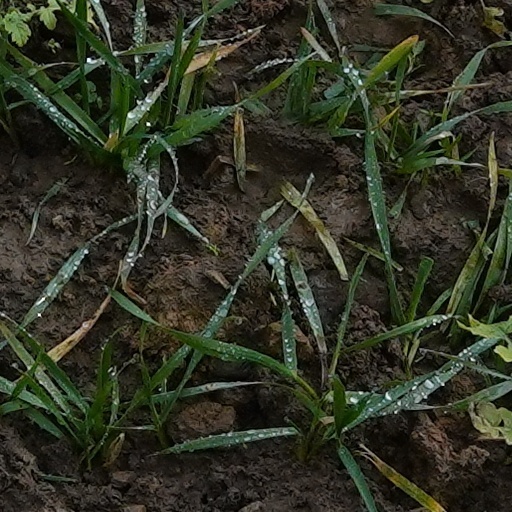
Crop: wheat